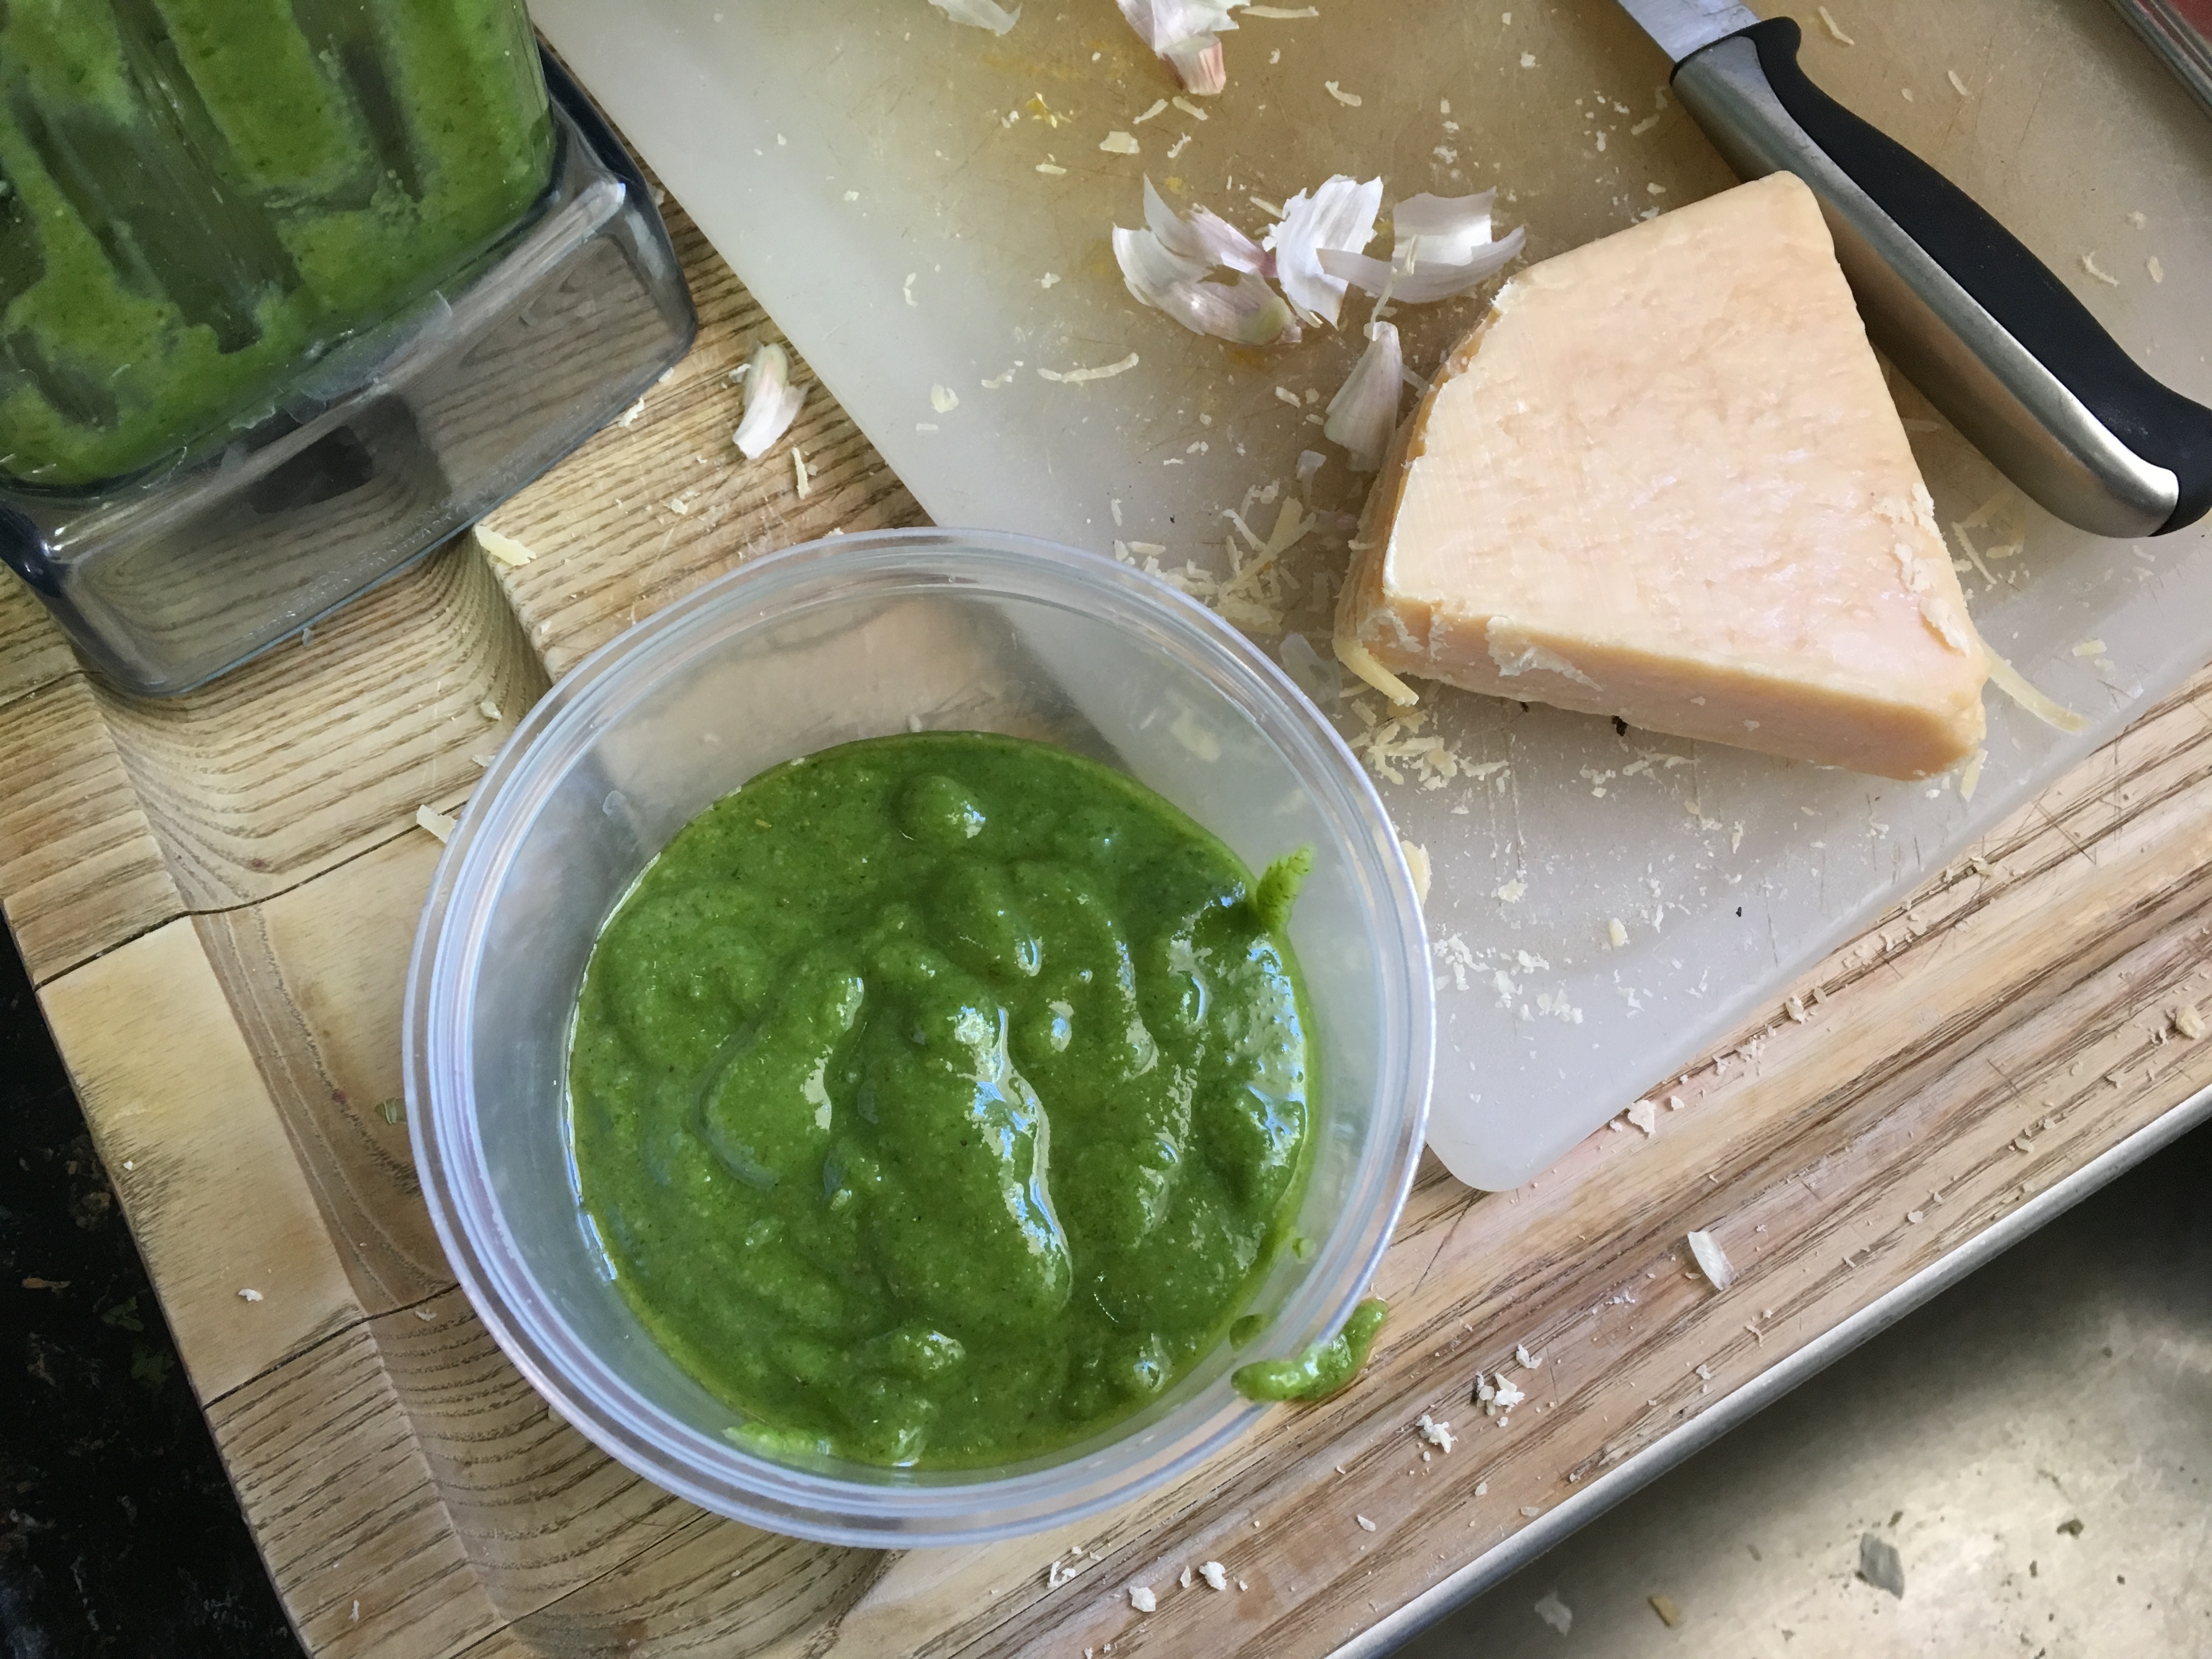
dish, food, produce, vegetable, cuisine, pesto, condiment, vegetarian food, flowering plant, land plant